Hurricane Dora (1964)

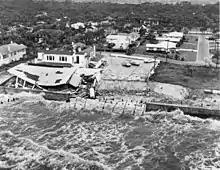
Damage caused by storm surge in Atlantic Beach

Overall, Dora was responsible for five deaths and $280 million in damage in the United States, much of which occurred in Florida. Within Florida and Georgia combined, the hurricane injured nearly 1,500 persons, with 72 of those people requiring hospitalization. Dora demolished at least 79 dwellings, 14 trailers, 2 farm buildings, and destroyed or severely damaged 205 boats and 466 small businesses. Additionally, Dora rendered major damage to at least 492 residences, 236 trailers, and 48 farm buildings, as well as minor damage to 10,017 residences. Approximately 13,476 families in the two states experienced losses relating to the storm.